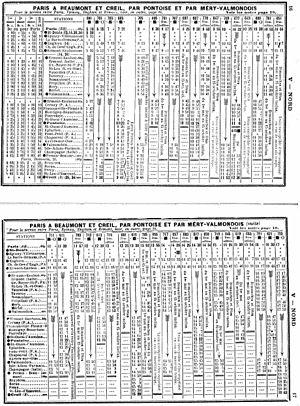
La ligne de Pierrelaye à Creil est une ligne ferroviaire des départements du Val-d'Oise et de l'Oise, d'une longueur de quarante kilomètres. Elle est ouverte en 1846 comme tronçon de la ligne de Paris-Nord à Lille, avant l'ouverture d'un tronçon plus direct de Paris à Creil par Chantilly en 1859. Depuis cette date, la ligne est parcourue par un trafic de banlieue à l'origine ou à destination de Pontoise et Creil, actuel Transilien Paris-Nord, et de circulations fret.
La ligne d'Ermont - Eaubonne à Valmondois est une ligne ferroviaire française du Val-d'Oise, en Île-de-France, d'une longueur de quinze kilomètres. Ouverte en 1876 à voie unique puis doublée en 1889, elle est depuis essentiellement parcourue par un trafic de banlieue en provenance ou à destination de la gare du Nord à Paris, actuel Transilien Paris-Nord.
La ligne de Saint-Denis à Dieppe, aussi connue sous le nom de ses deux tronçons ligne de Saint-Denis à Pontoise et ligne de Pontoise à Dieppe est une ligne ferroviaire française reliant la gare de Saint-Denis, dans la proche banlieue nord de Paris, à la gare de Dieppe, en Seine-Maritime. D’une longueur de 161 km seulement, elle est la plus courte ligne à avoir été construite entre Paris et la mer. Elle constitue la ligne nᵒ 330 000 du réseau ferré national.